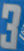
Number: 3